Floriano Vaz

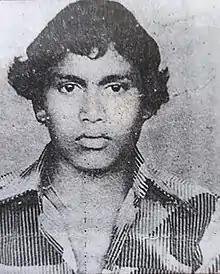
Portrait of Vaz around the 1980s

Floriano Vaz (né Vas; 8 September 1963 – 20 December 1986) was an Indian writer and activist. He was the first martyr of the scheduled tribe community who fought for the official status of the Konkani language during the Konkani language agitation.